Jodel DR1050 Excellence

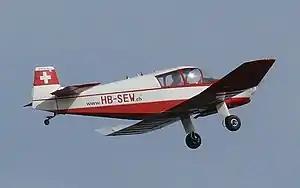
Jodel DR1050

The Jodel DR1050 Excellence and Ambassadeur are part of a family of French built aircraft, designed by Jean Délémontez (the principal designer of Jodel aircraft) in collaboration with Pierre Robin, as a development of the Jodel D.10 project. The aircraft was built from 1958 to 1967 both by Centre-Est Aeronautique (CEA) (see Robin Aircraft) and by Société Aéronautique Normande (SAN) but since the demise of the latter in 1968 has only been supplied as plans.